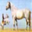
Label: horse